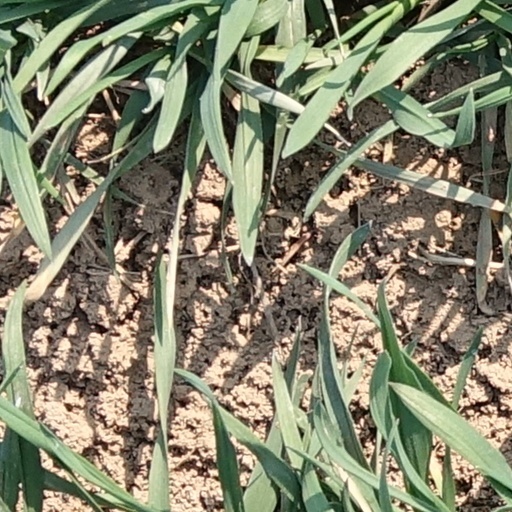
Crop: wheat